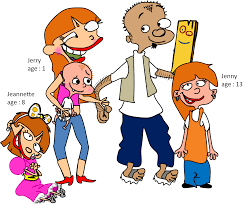
Portrait style: Cartoon Portrait